Jason and Shirley

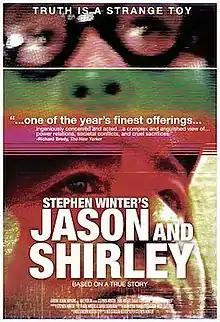
Official poster

Jason and Shirley is a 2015 drama comedy fantasy film directed by Stephen Winter. The film is a historical re-imagining that revisits the making of Shirley Clarke's 1967 documentary Portrait of Jason.